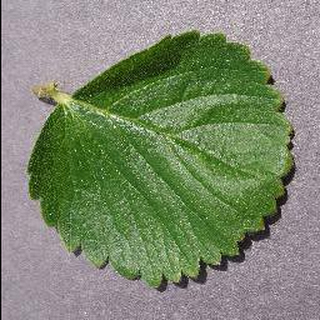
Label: healthy_strawberry